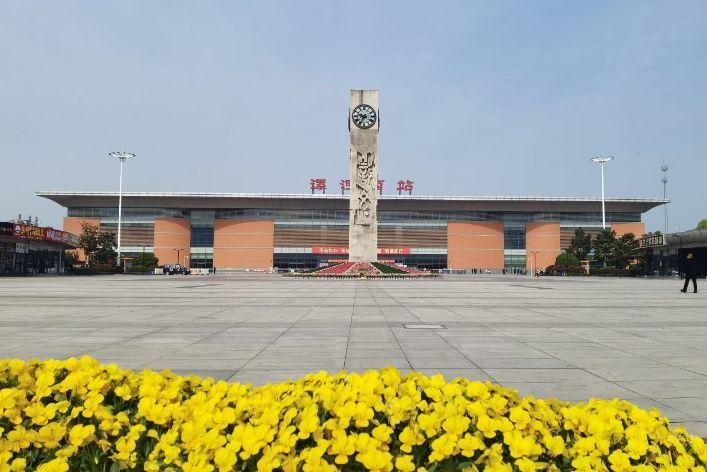
地标名称：漯河西站
所在城市：漯河市·源汇区